Dennis O'Keefe (politician)

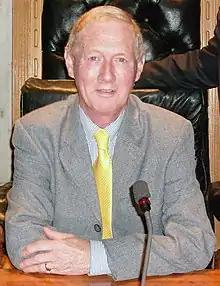
O'Keefe in 2008

Dennis "Doc" O'Keefe (born April 1944) is a Canadian politician who served as the 14th mayor of St. John's from 2008 to 2017 in Newfoundland and Labrador, Canada.